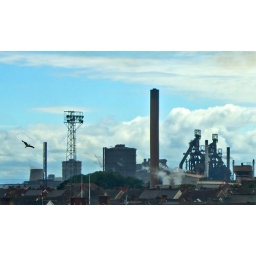
I took this from the car whilst driving over the Port Talbot bypass. Didn't even see the bird until I processed the image